Joshua Anderson Hague

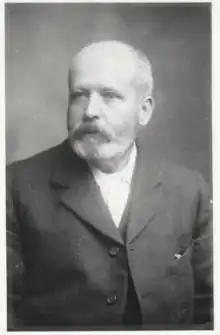
Joshua Anderson Hague

On his birth certificate, he was named Joshua Hague, born in Rusholme, then near (but now within) Manchester, England on June 17, 1850 to Jonathan Hague and Mary Hague, née Anderson. Some time later he added Anderson as a tribute to his mother's family. (He always used "Anderson Hague" to sign his paintings.) When he was seven, a pistol exploded in his right hand, shattering bones and causing significant damage. Nevertheless, he left school to enroll in the Manchester School of Fine Arts at age 13. Eventually, he and five friends left the school in protest at the instruction methods there. They then enrolled in the Manchester Academy to continue their art education. When he was 22, he spent the summer of 1872 at the artists' colony at Pont-Aven in Brittany, France, painting rural landscape scenes.